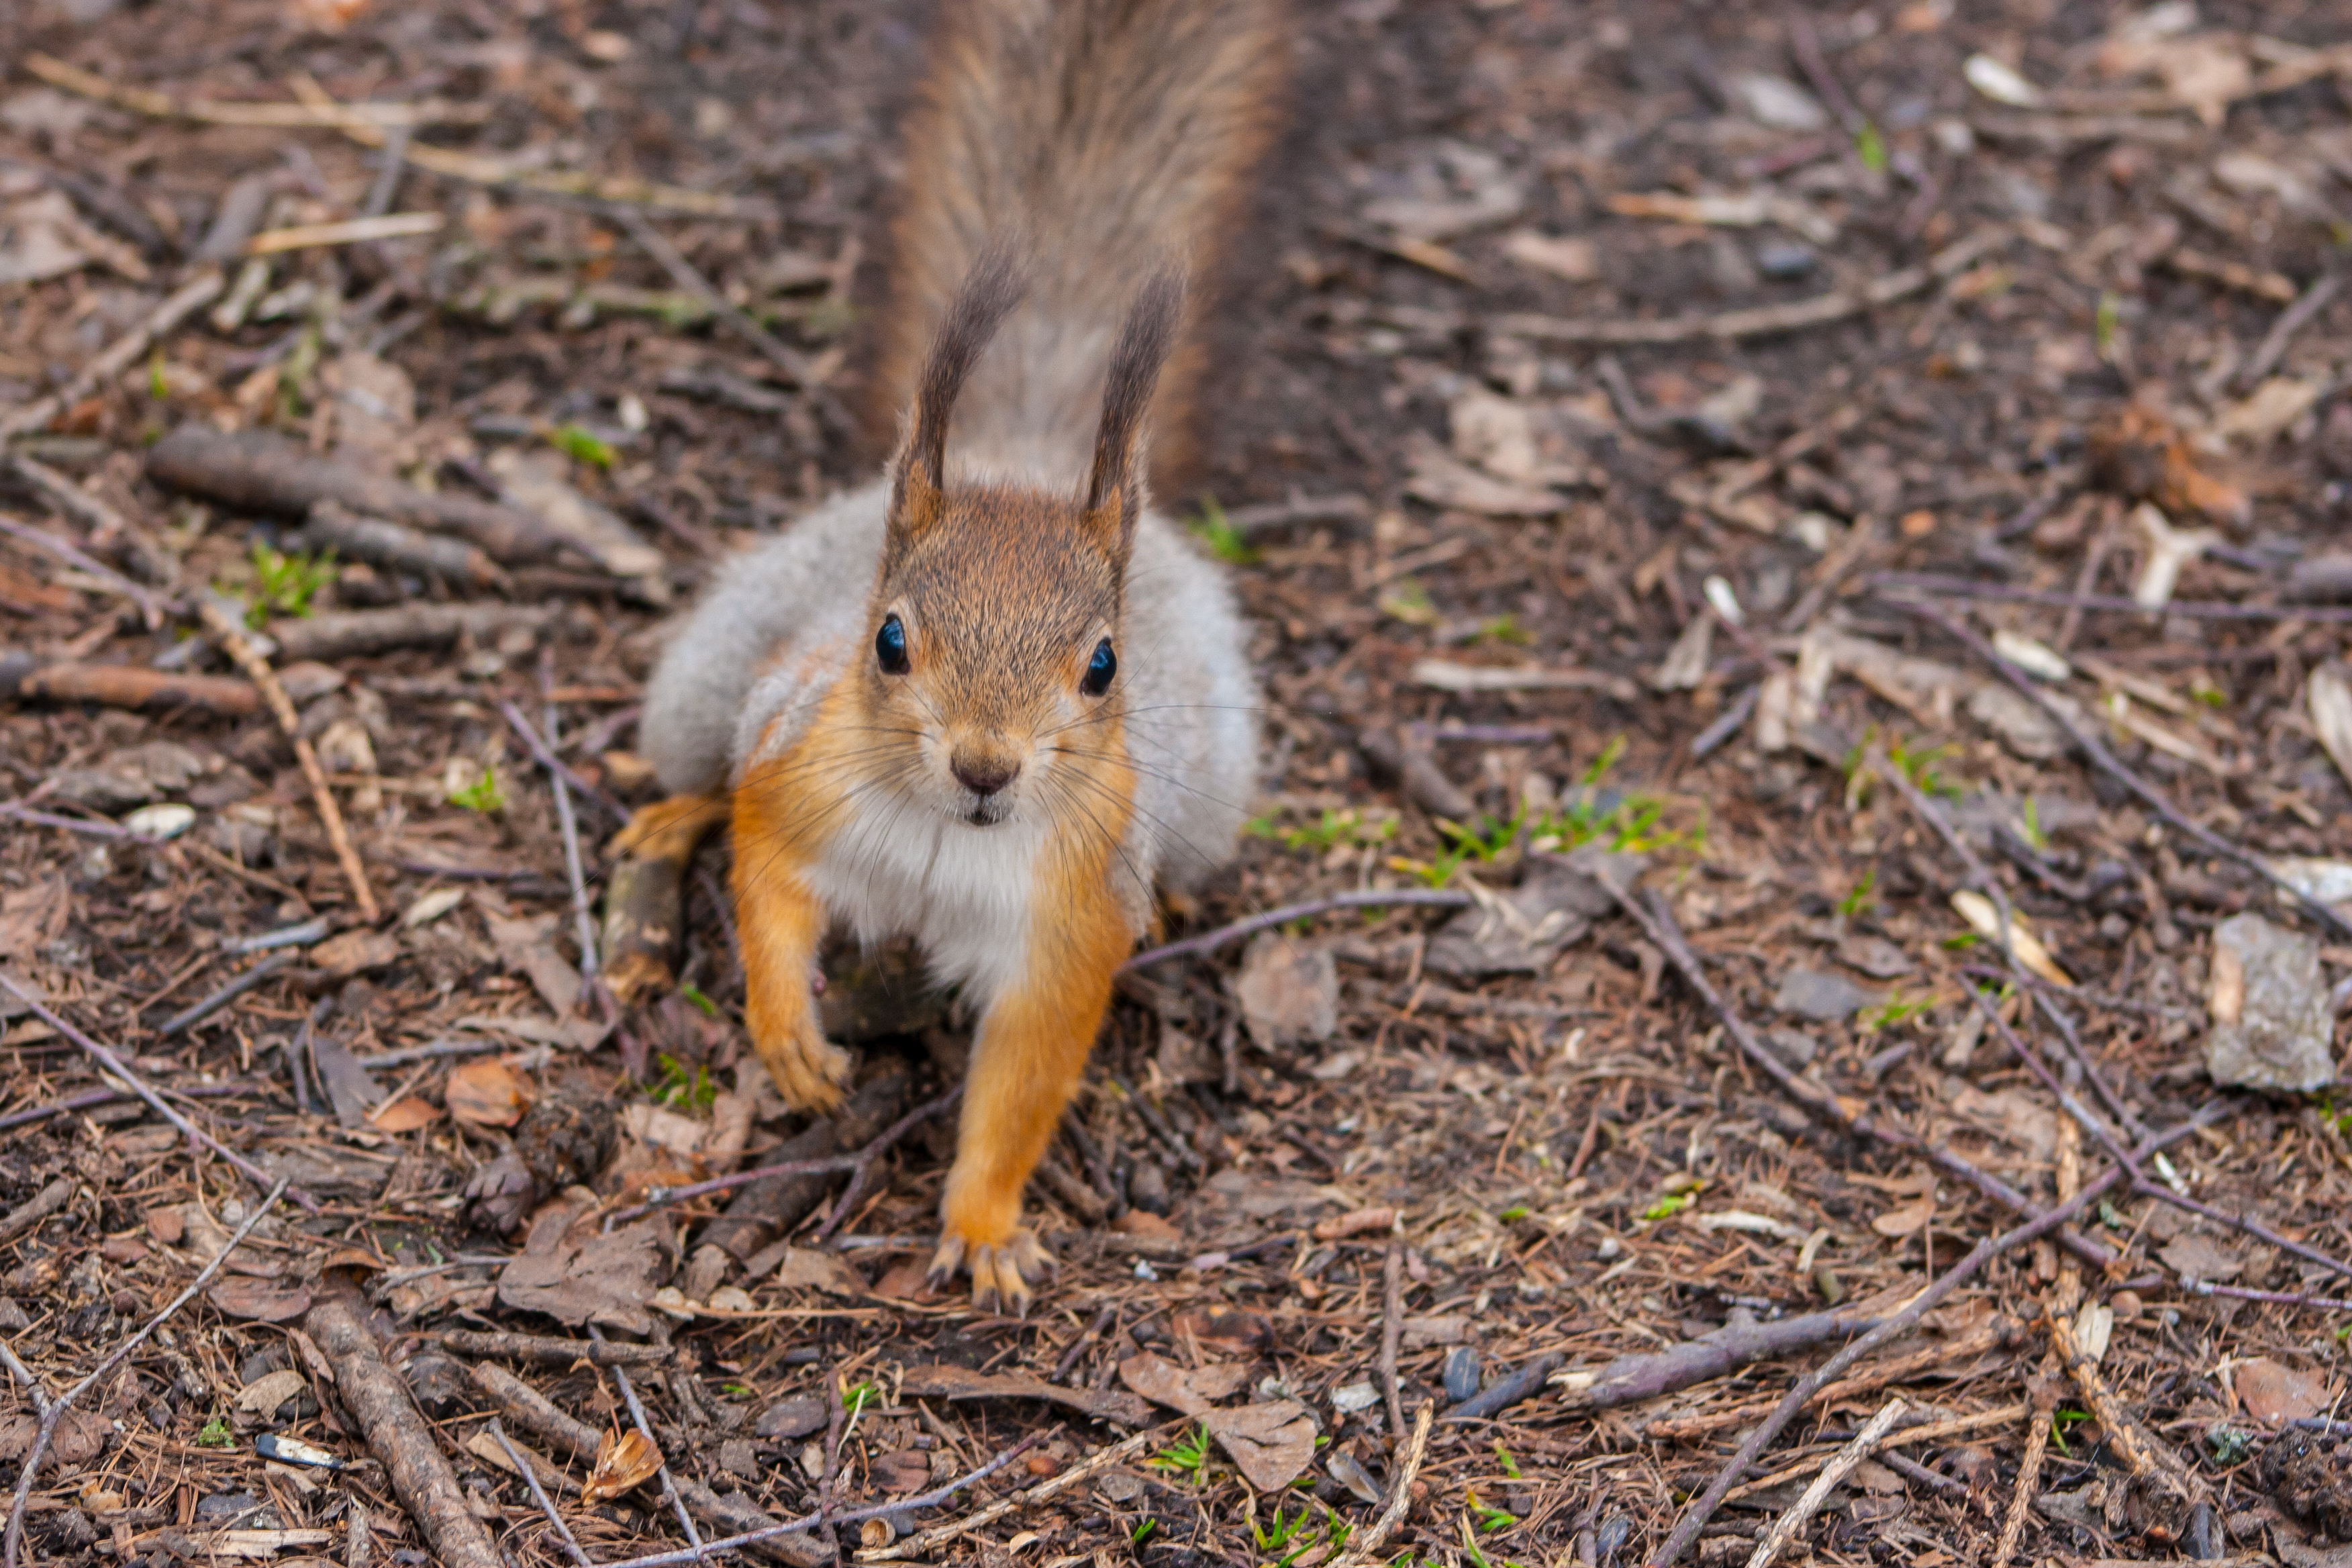
images, plant, rodent, grass, fawn, whiskers, terrestrial animal, wood, squirrel, tail, snout, fox squirrel, fur, soil, chipmunk, groundcover, wildlife, event, ground squirrels, natural material, biting, claw, herbaceous plant, grey squirrel